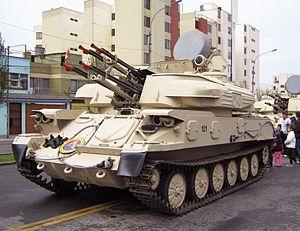
L'armée royale jordanienne fait partie des Forces armées jordaniennes. Elle tire ses origines d'unités comme la Légion arabe. Elle a livré des combats à Israël en 1948, 1956, 1967, et 1973. L'armée a également combattu les Syriens et l'OLP au cours de Septembre noir en 1970.